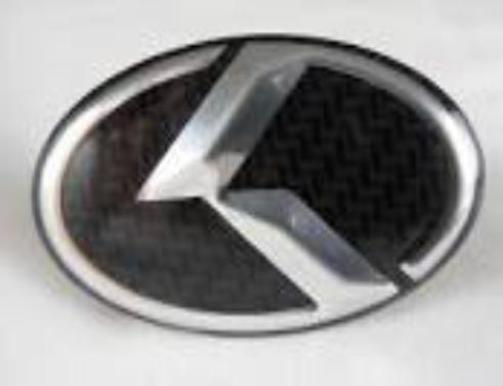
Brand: lexus-1
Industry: Transportation